Greco-Turkish War (1897)

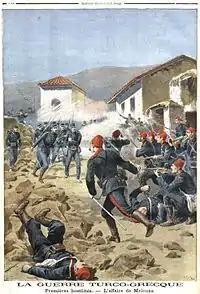
The first skirmishes at the Melouna border post, "Le Petit Journal"

On 6 February 1897 (according to the modern Gregorian calendar; it was 25 January 1897 according to the Julian calendar then in use in Greece and the Ottoman Empire, which was 12 days behind the Gregorian during the 19th century) the first troopships, accompanied by the battleship "Hydra", sailed for Crete. Before they arrived, a small Greek Navy squadron under the command of Prince George of Greece and Denmark appeared off Crete on 12 February (31 January Julian) with orders to support the Cretan insurgents and harass Ottoman shipping. Six Great Powers (Austria-Hungary, France, the German Empire, the Kingdom of Italy, the Russian Empire, and the United Kingdom) had already deployed warships to Cretan waters to form a naval "International Squadron" to intervene and to maintain peace on Crete, and they warned Prince George not to engage in hostilities; Prince George returned to Greece the next day. However, the troopships disembarked two battalions of the Greek Army under Colonel Timoleon Vassos at Platanias, west of Chania, on 14 February (2 February on the Julian calendar). Despite the guarantees given by the Great Powers on Ottoman sovereignty over the island, Vassos upon his arrival unilaterally proclaimed its union with Greece. The Powers reacted by demanding that Deligiannis immediately withdraw Greek forces from the island in exchange for a statute of autonomy.